Balbala

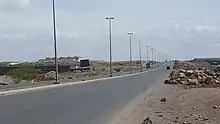
Boulevard Cheikh Maktoum in Balbala

Balbala is a southern suburb of Djibouti City, located west of the river Ambouli. The name is from the "Flashing" (on Somali bal-bal be derived) from the nearby lighthouse. The suburb has formed since 1966 when access to the city was restricted. At first a shanty town, it is now a suburb with schools and a hospital, and a population estimated at 554,350 in 2024.